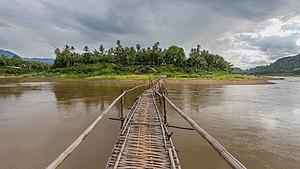
Vue de face d'une passerelle en bois au-dessus de la rivière Nam Khan, conduisant vers la ville de Luang Prabang, Laos, durant la mousson
Luang Prabang est une ville du Nord du Laos, actuelle capitale de la province de Luang Prabang. Elle fut la capitale royale du Lan Xang du XIVᵉ siècle à 1946. La capitale effective fut Vientiane à partir de 1563, puis, après la séparation du royaume de Luang Prabang et du royaume de Vientiane en 1707, le titre de capitale du Lan Xang fut disputé entre les deux villes.